Deutsche Vereinigung

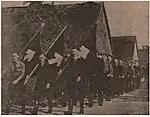
Members of Deutsche Vereinigung in May 1939 in Prądy

During the meetings the members of DV wore a uniform outfit consisting of black pants or a skirt, a white shirt and a black tie. Wearing these clothes in public places was forbidden and resulted in a fine for the infringement. The DV sign was a white arrow on the black background - the Tiwaz.